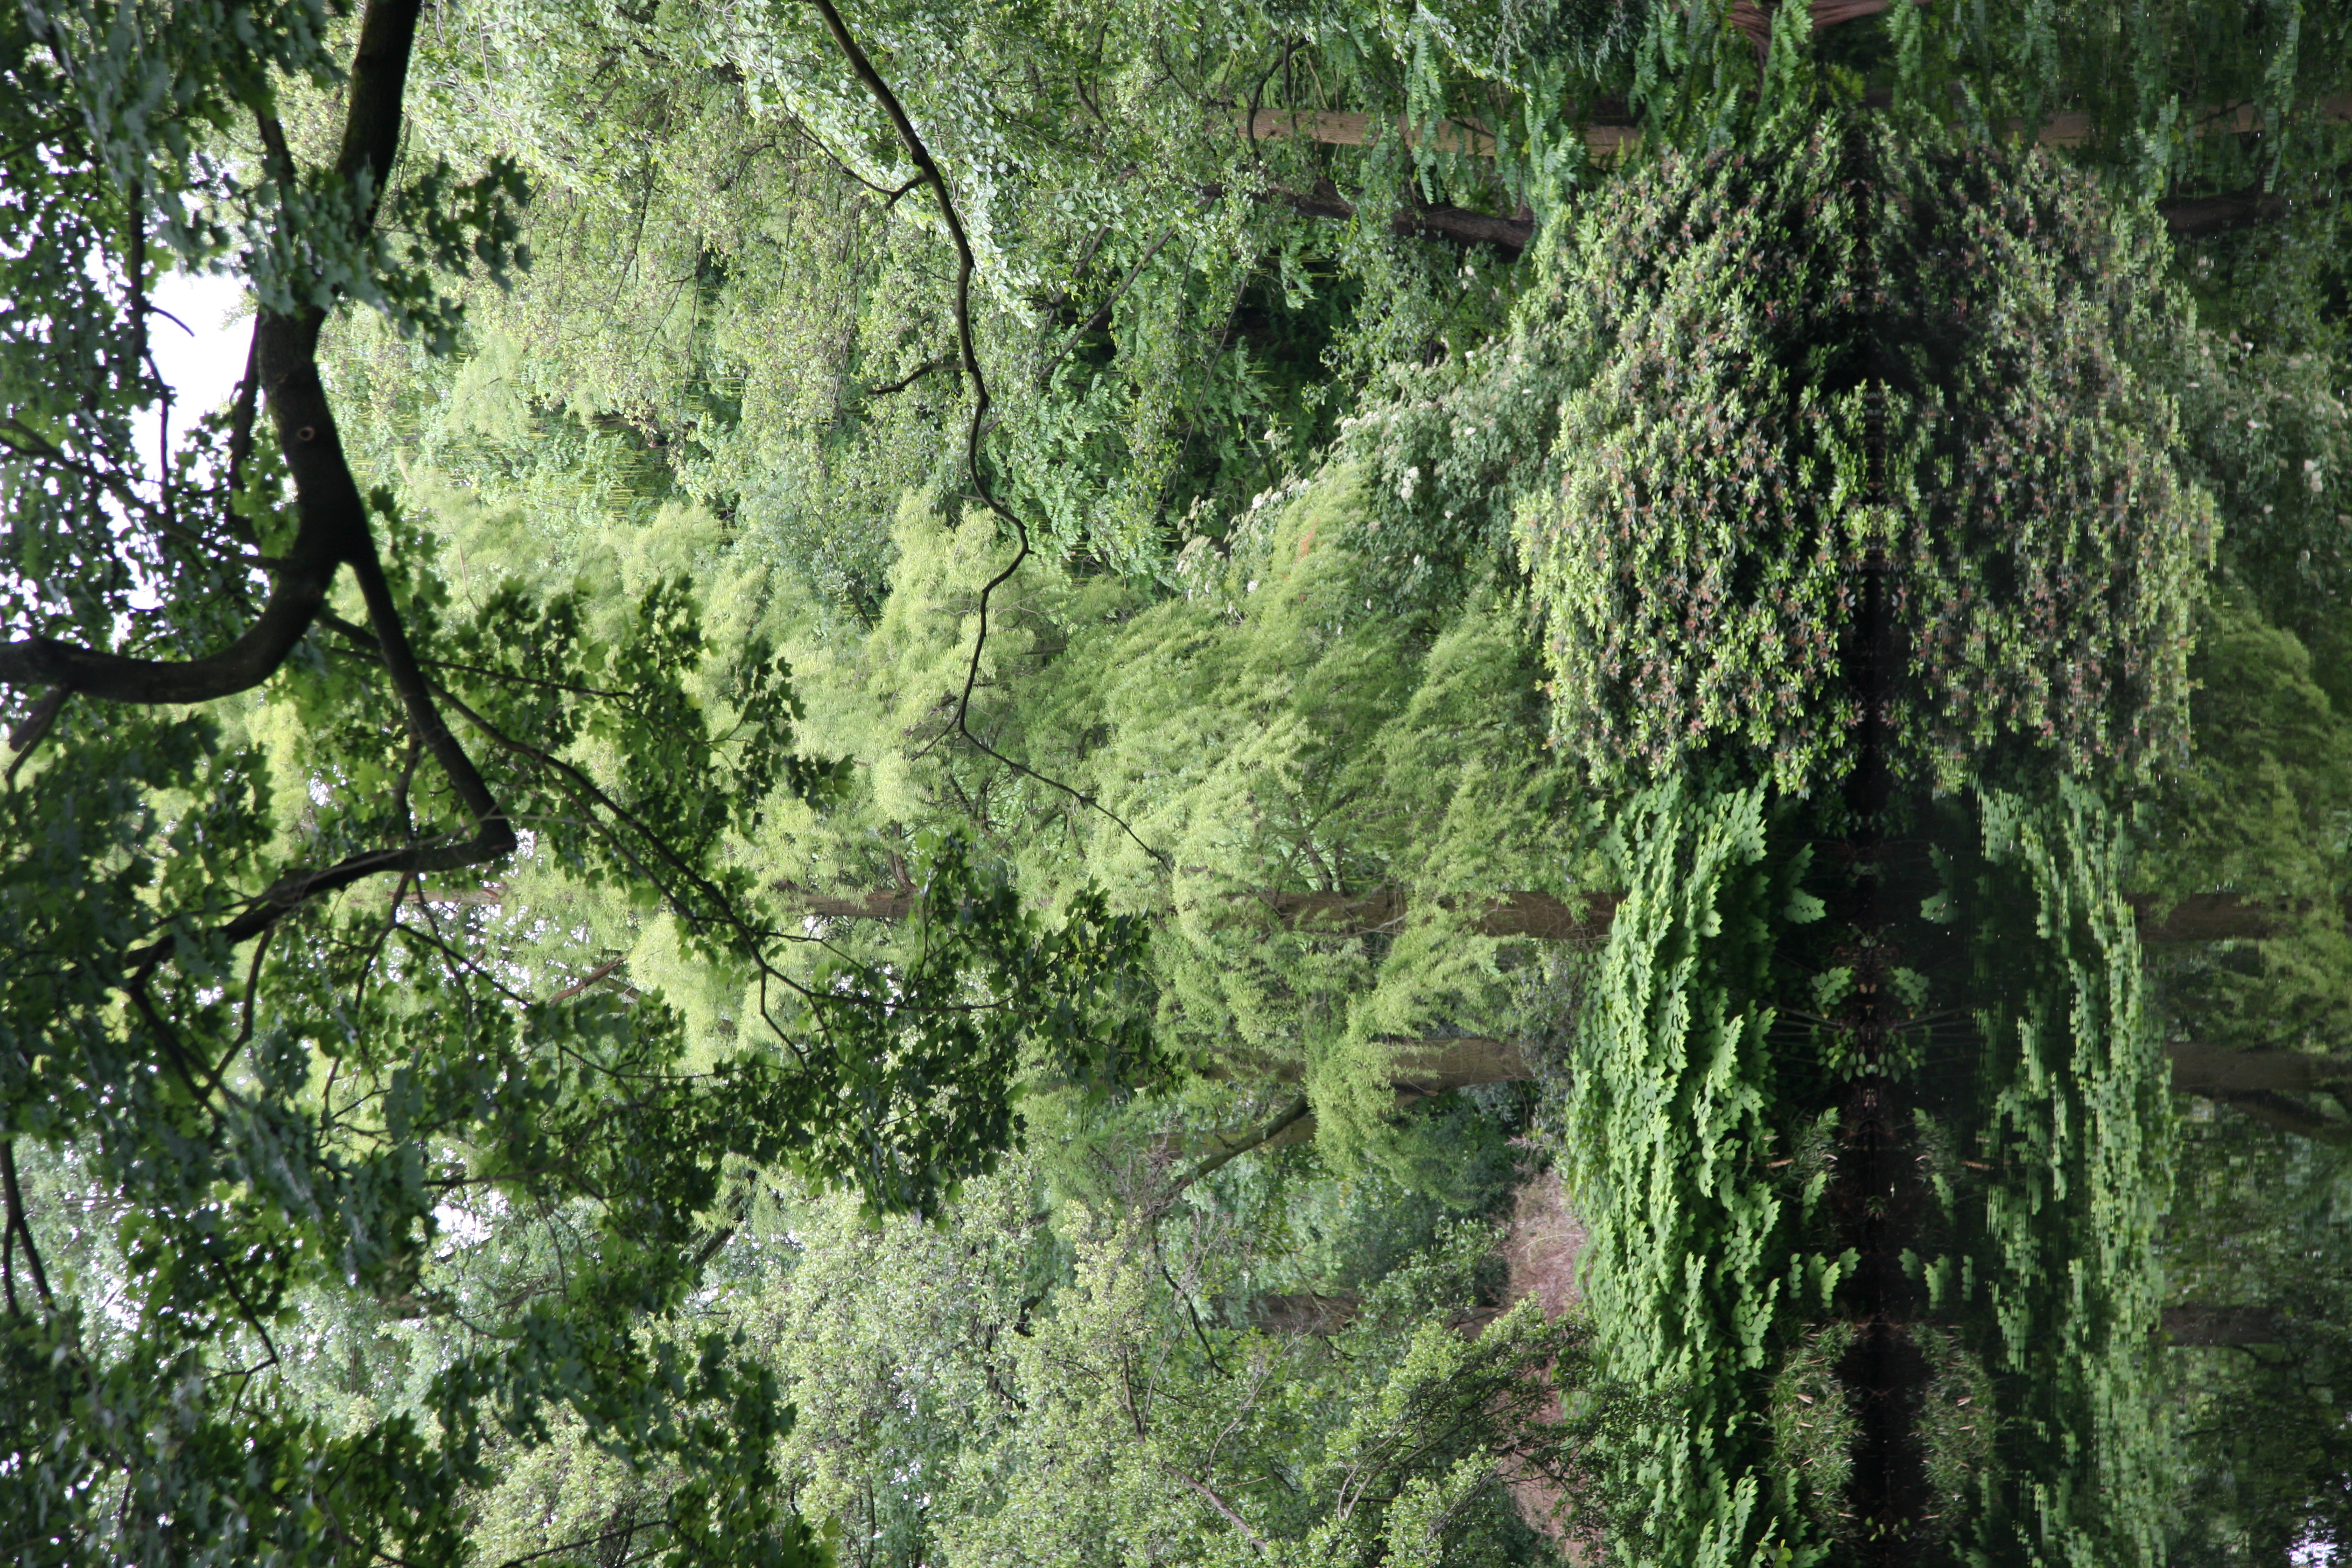
tree, nature, forest, wilderness, branch, plant, leaf, flower, stream, green, jungle, park, botany, garden, fir, flora, spruce, vegetation, rainforest, deciduous, parc, arbol, arbre, germany, deutschland, allemagne, berlin, garten, woodland, parque, baum, habitat, ecosystem, tiergarten, biome, old growth forest, natural environment, woody plant, temperate broadleaf and mixed forest, temperate coniferous forest, land plant